Carlo Bartolomeo Rastrelli

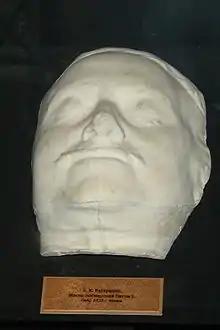
Death mask of Peter the Great

In 1719, Rastrelli made a mask of Peter's face, which he used in his work on three busts of Peter: in bronze (currently in the Hermitage), in wood (for a military ship) and in gilded lead (currently in the Copenhagen Museum). The bronze bust was cast in 1723, and its details were refined in 1729 by an assistant of Rastrelli.